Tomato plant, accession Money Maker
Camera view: bottom (45 deg); turntable rotation: 0 degrees
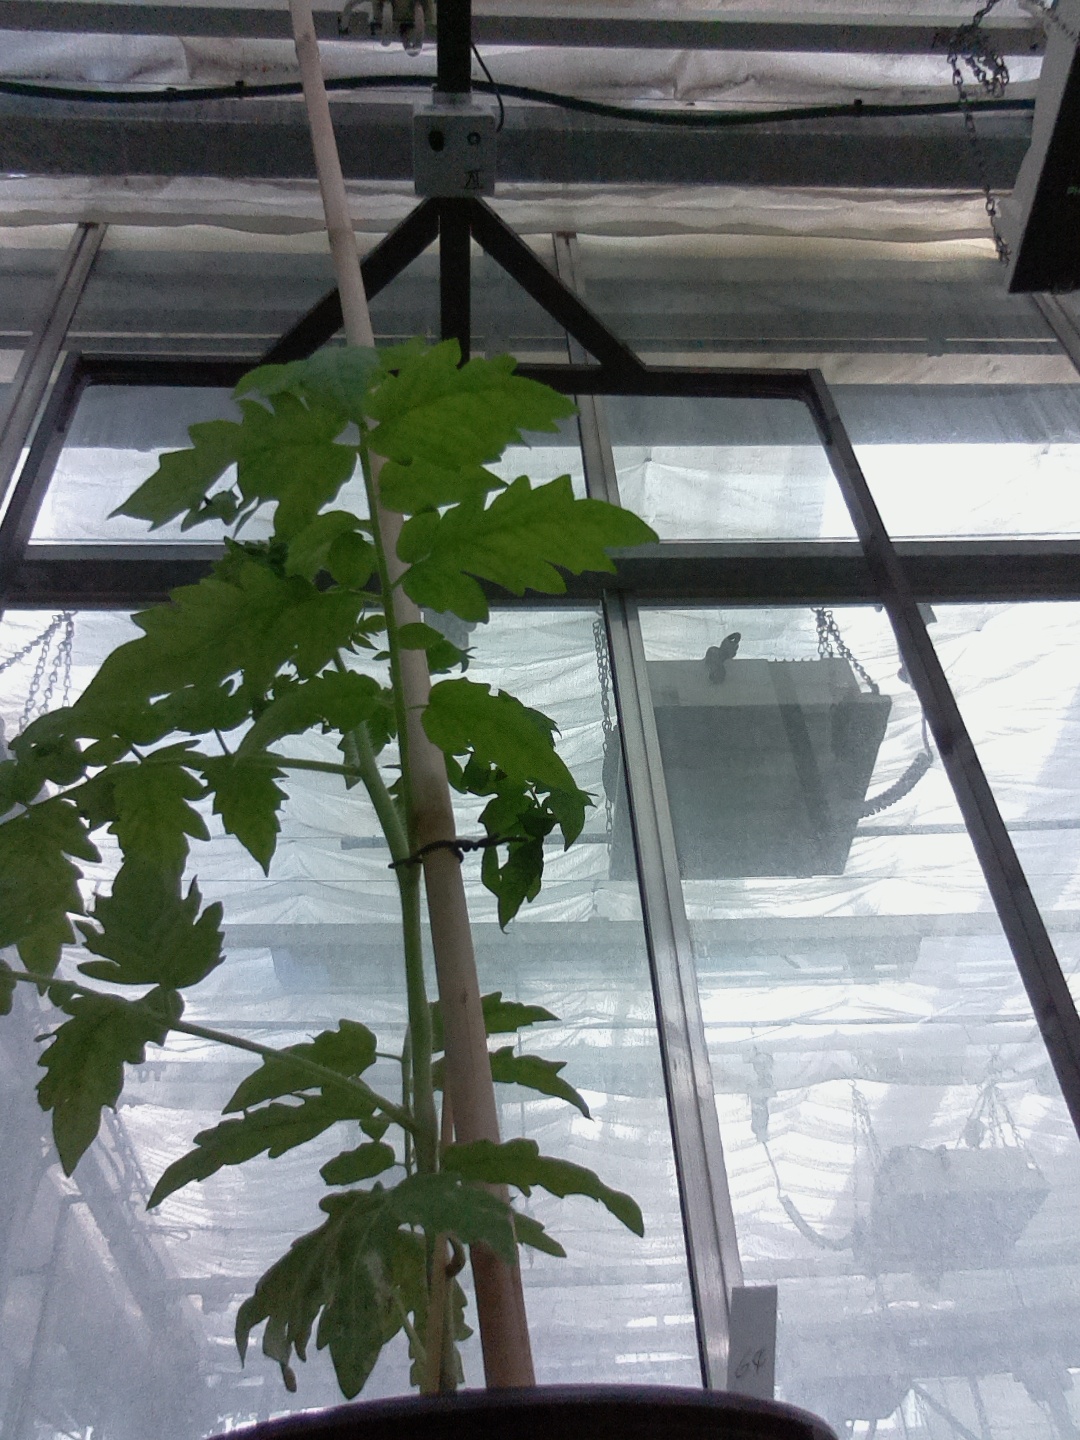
BBCH growth stage 13: 6 of true leaves visible